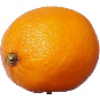
Label: lemon_meyer